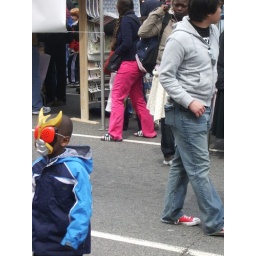
This boy headed out to scare this little girl in the pink jacket